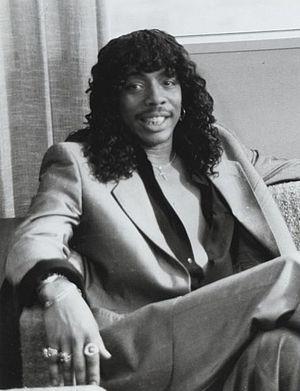
Rick James est un chanteur, parolier, musicien et producteur de funk et de soul américain.